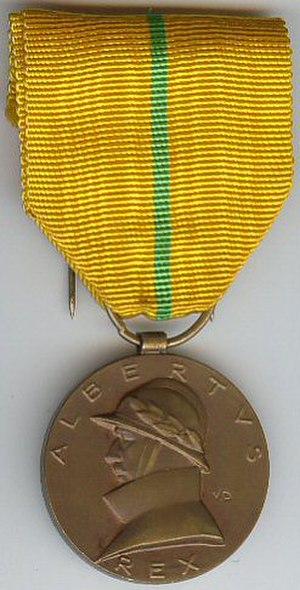
Médaille Commémorative du Règne du Roi Albert I (Belgique)
La Médaille commémorative du règne du roi Albert 1ᵉʳ est une médaille commémorative militaire belge créée par arrêté royal le 17 février 1962 pour commémorer le règne du roi Albert 1ᵉʳ.